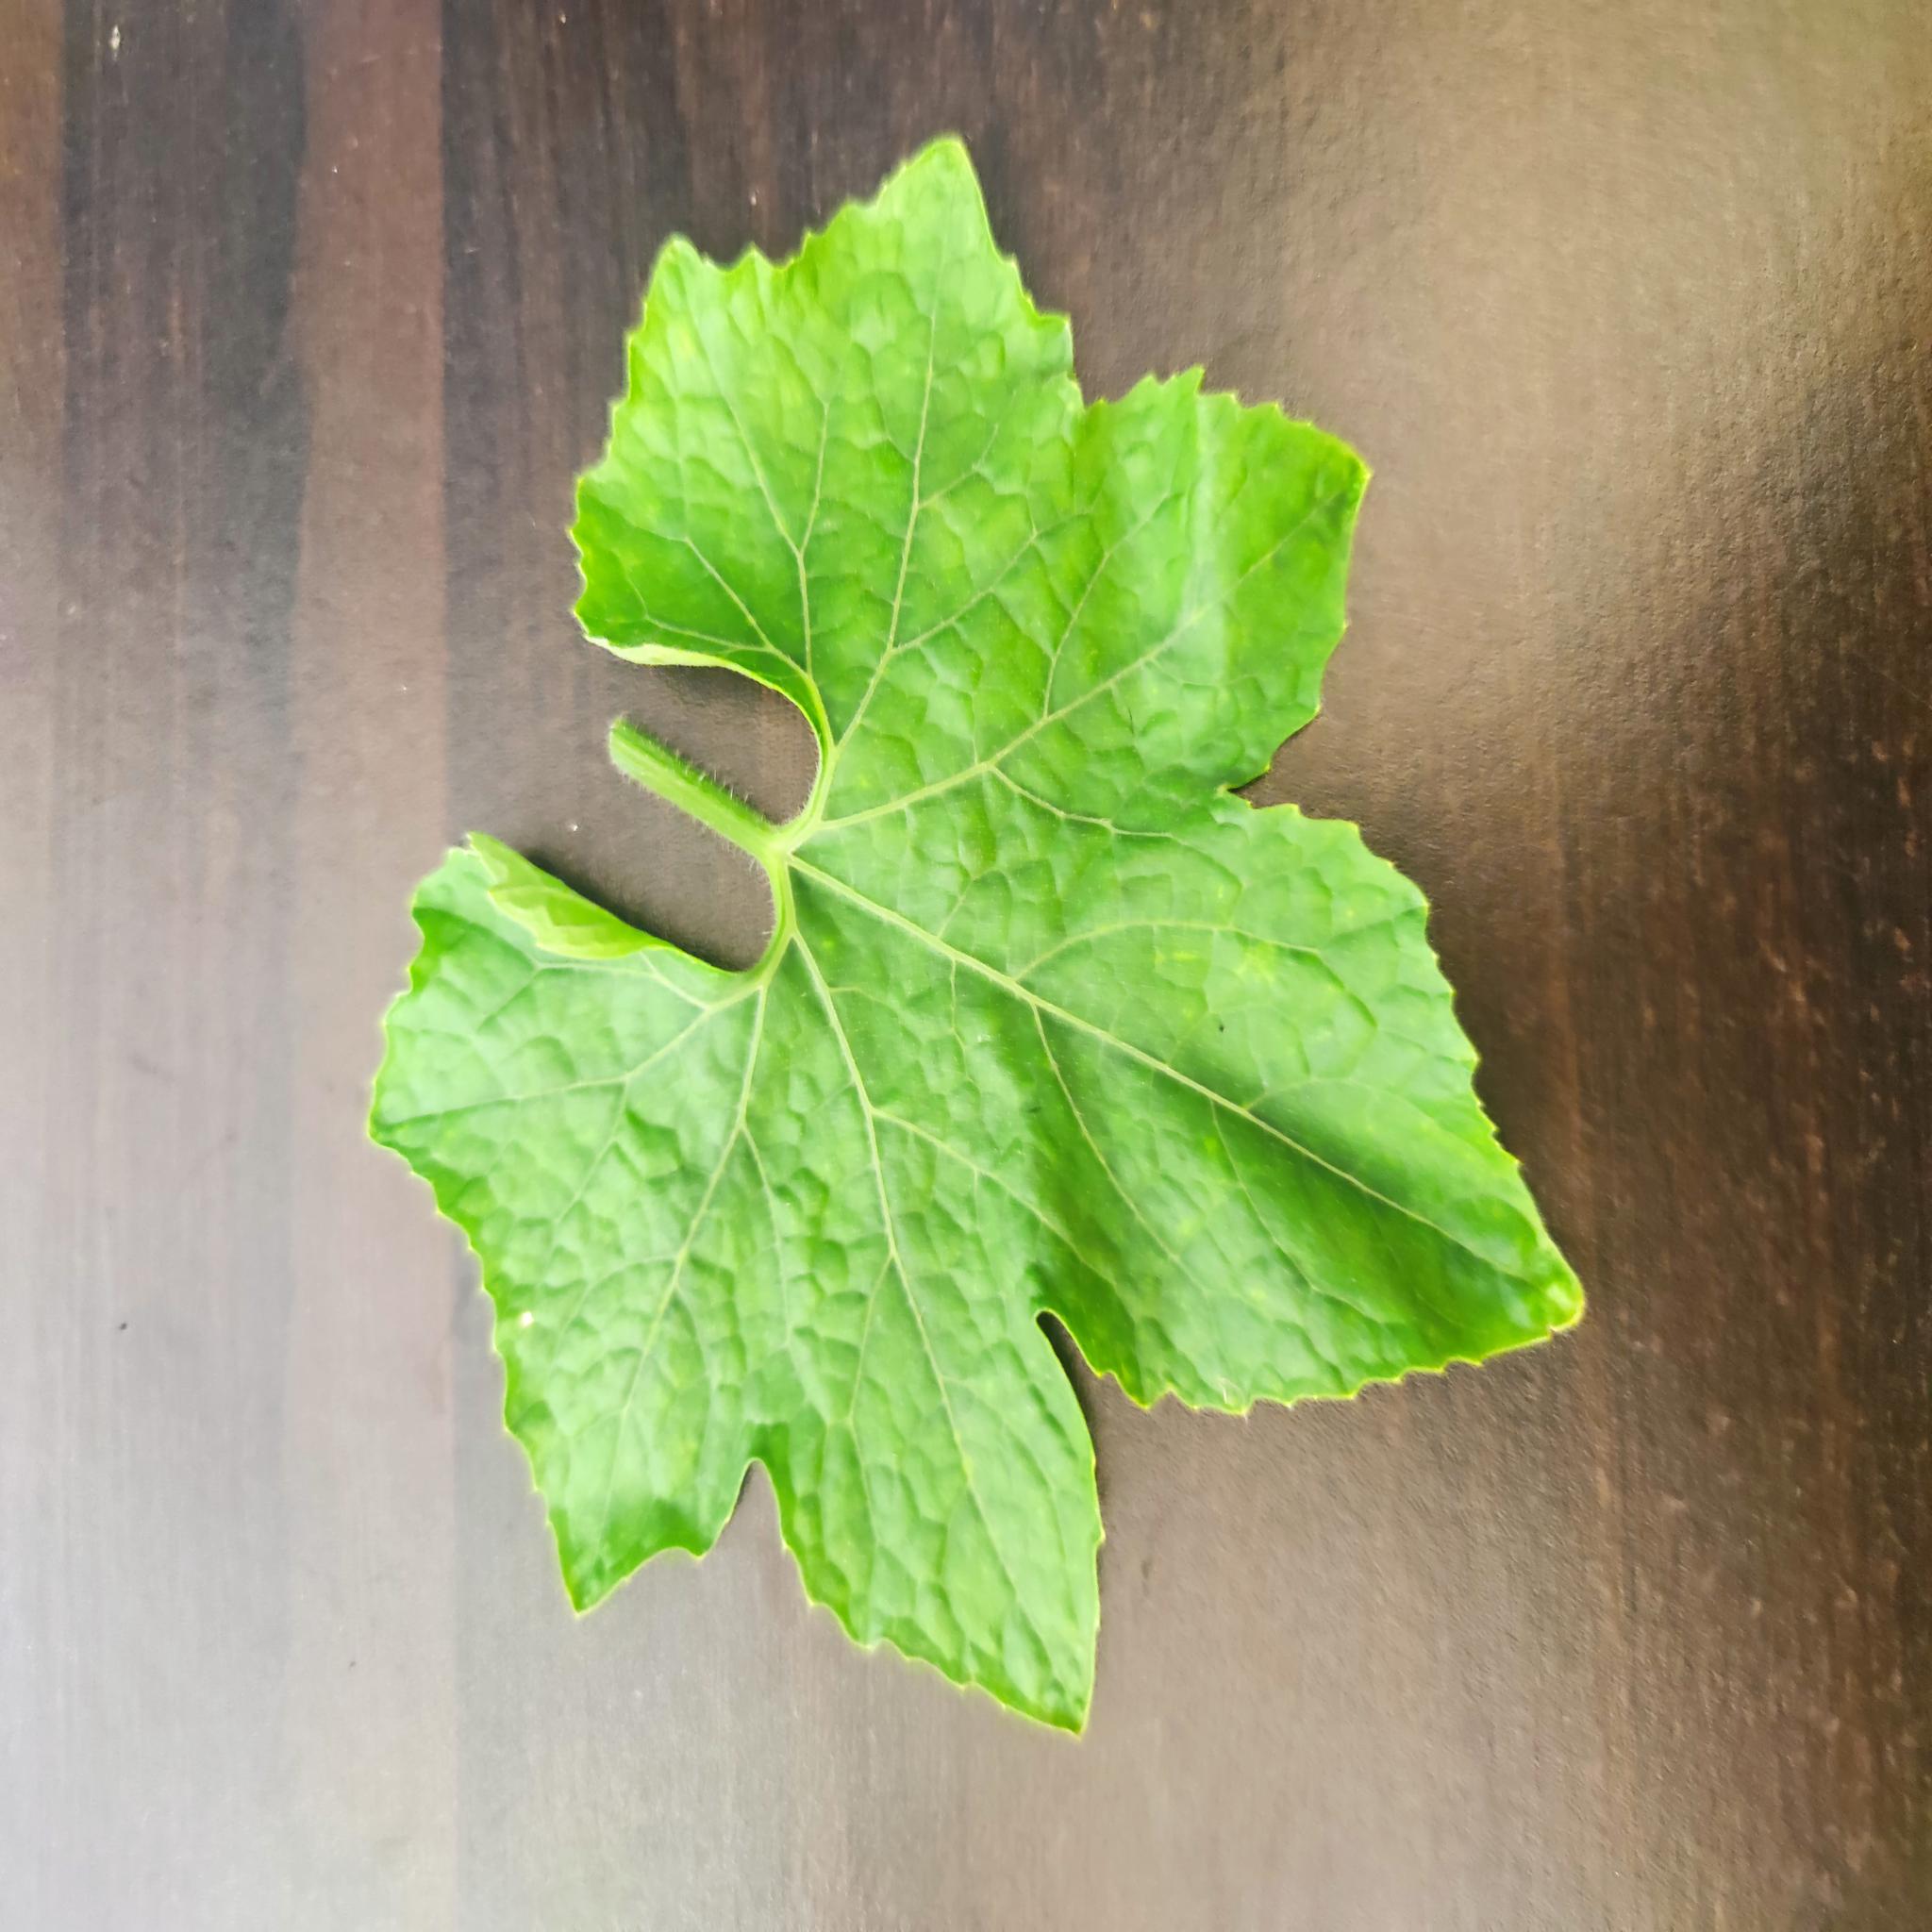
Label: Healthy